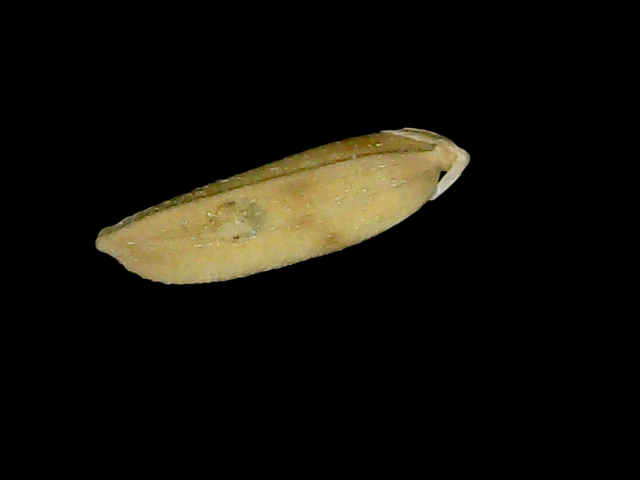
Rice variety: Bd75